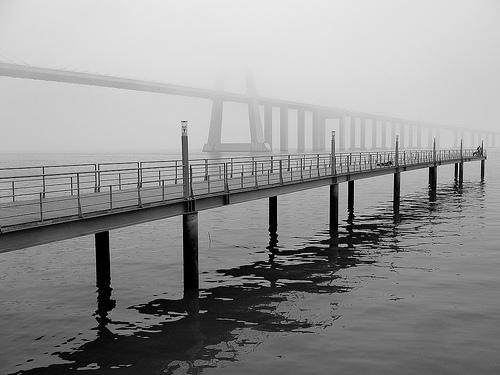
Weather: foggy or hazy